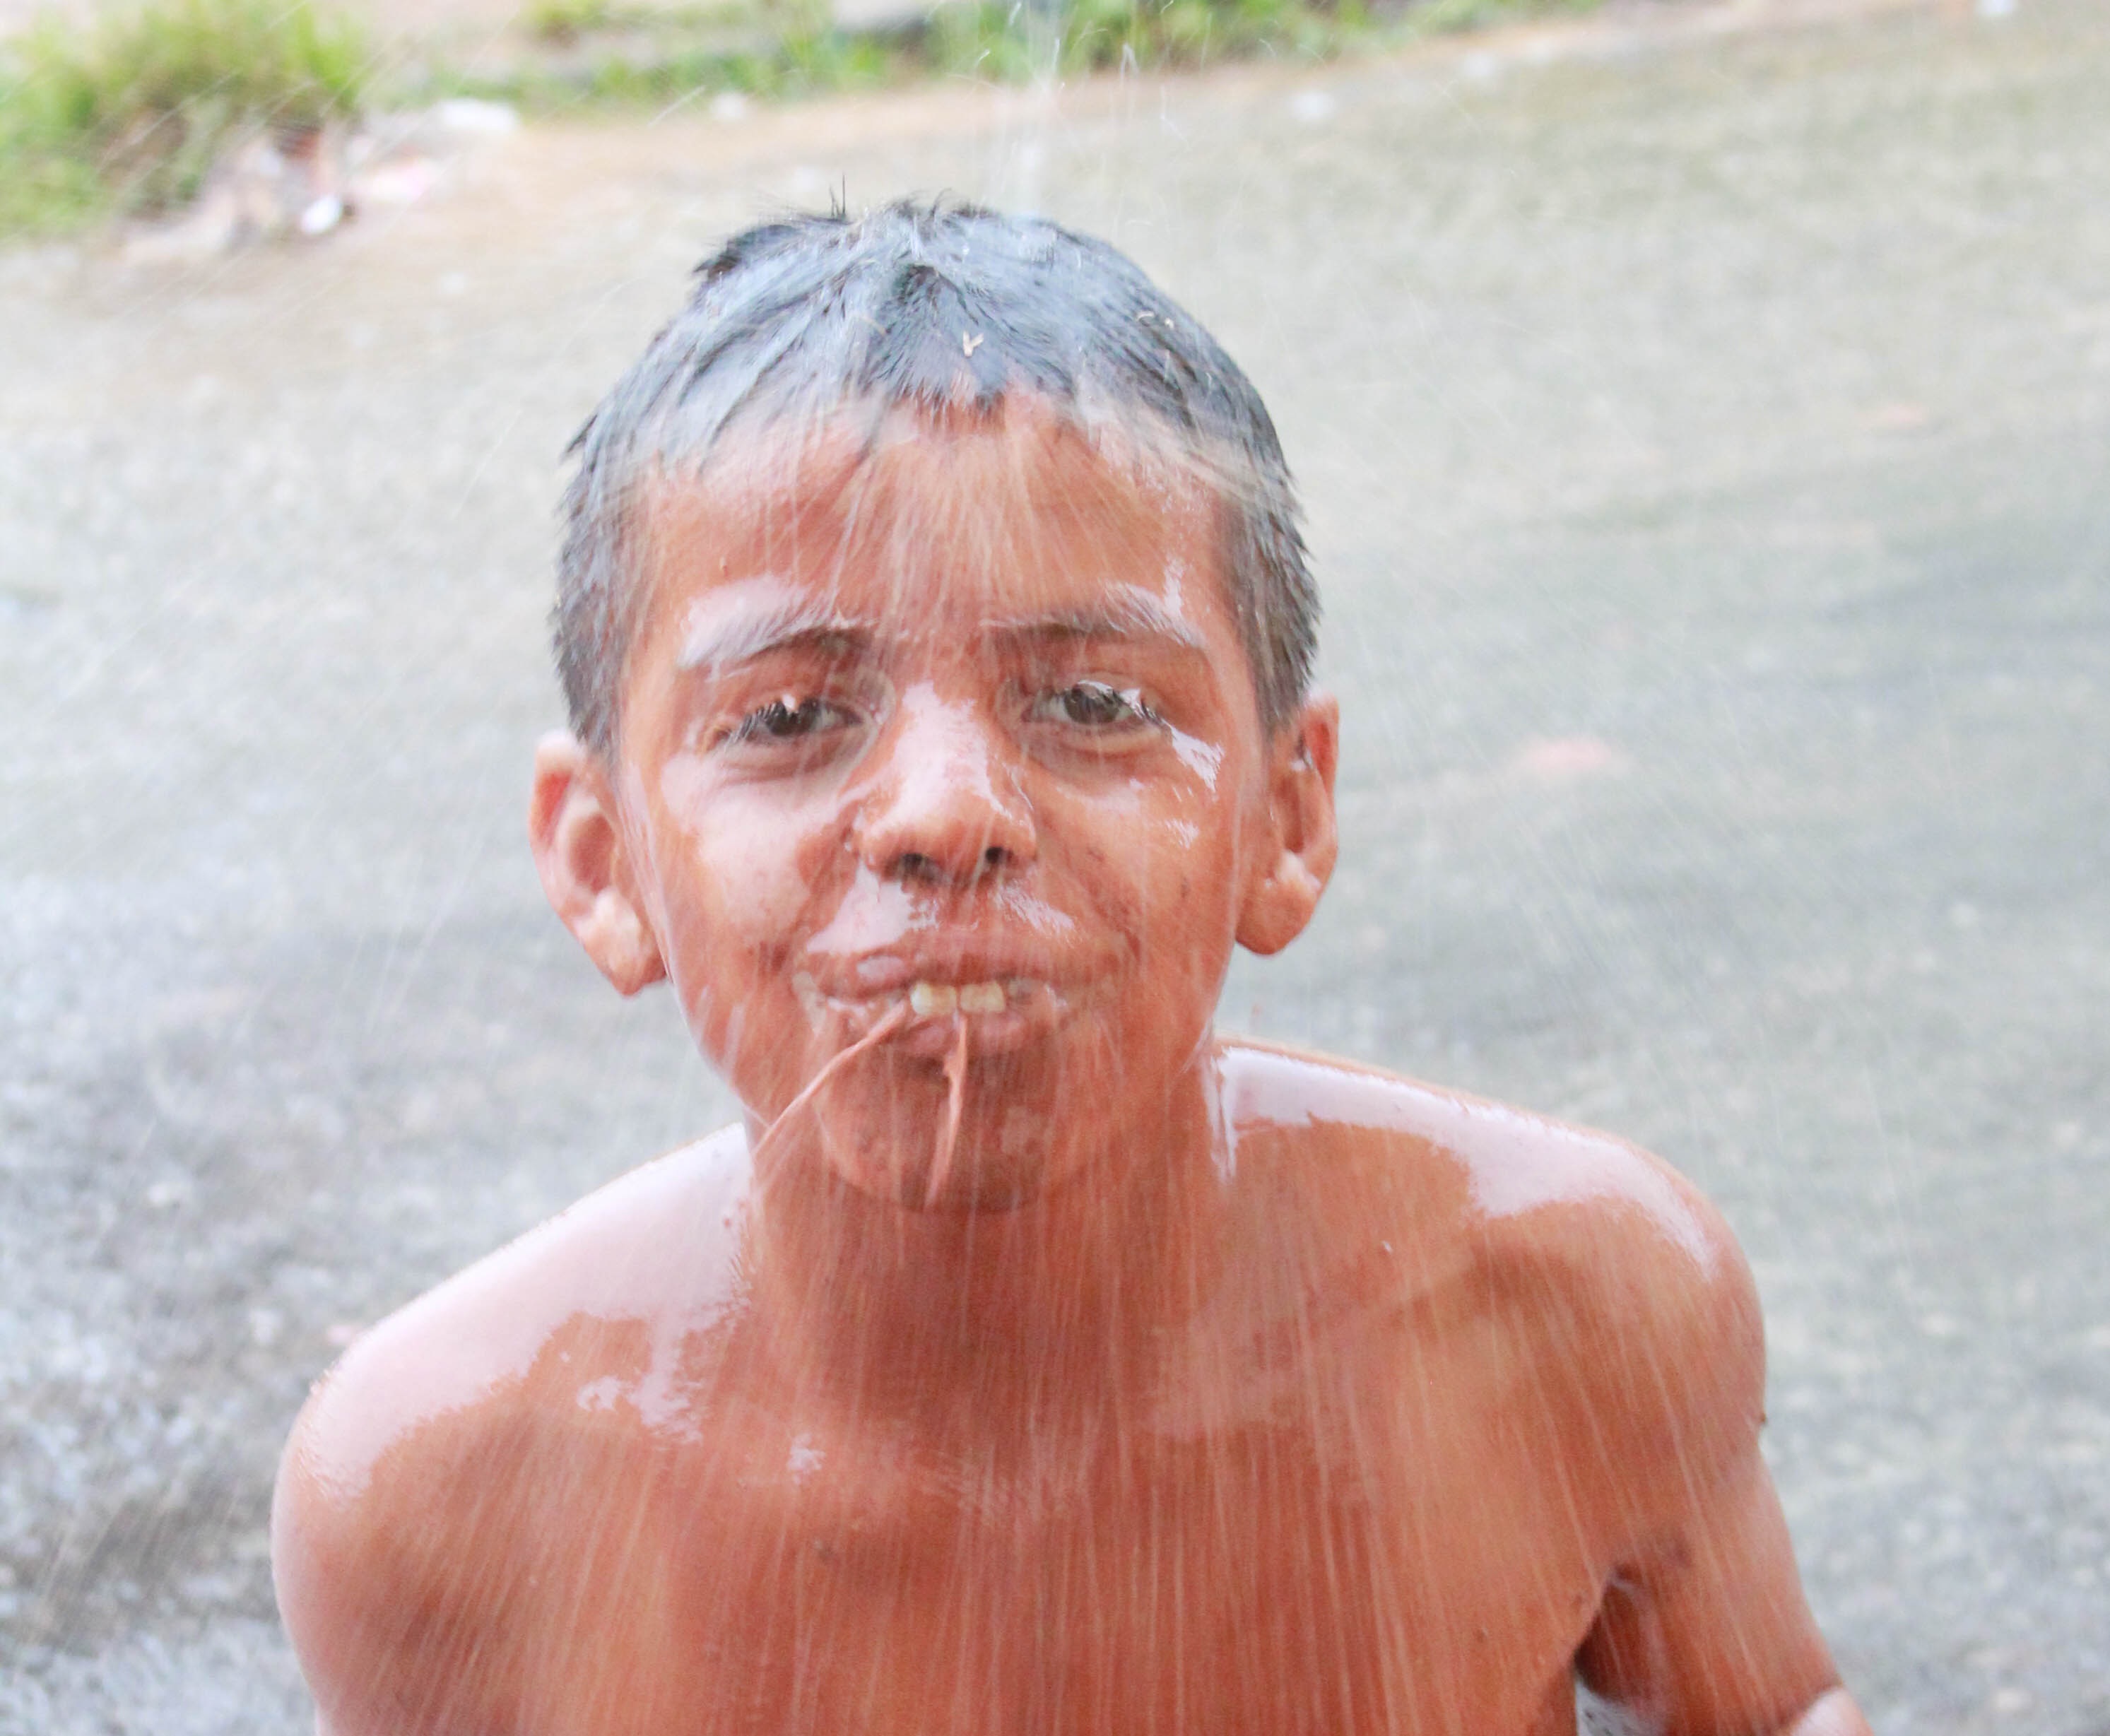
man, person, people, male, portrait, child, dirty, facial expression, muscle, senior citizen, face, head, clay, human positions